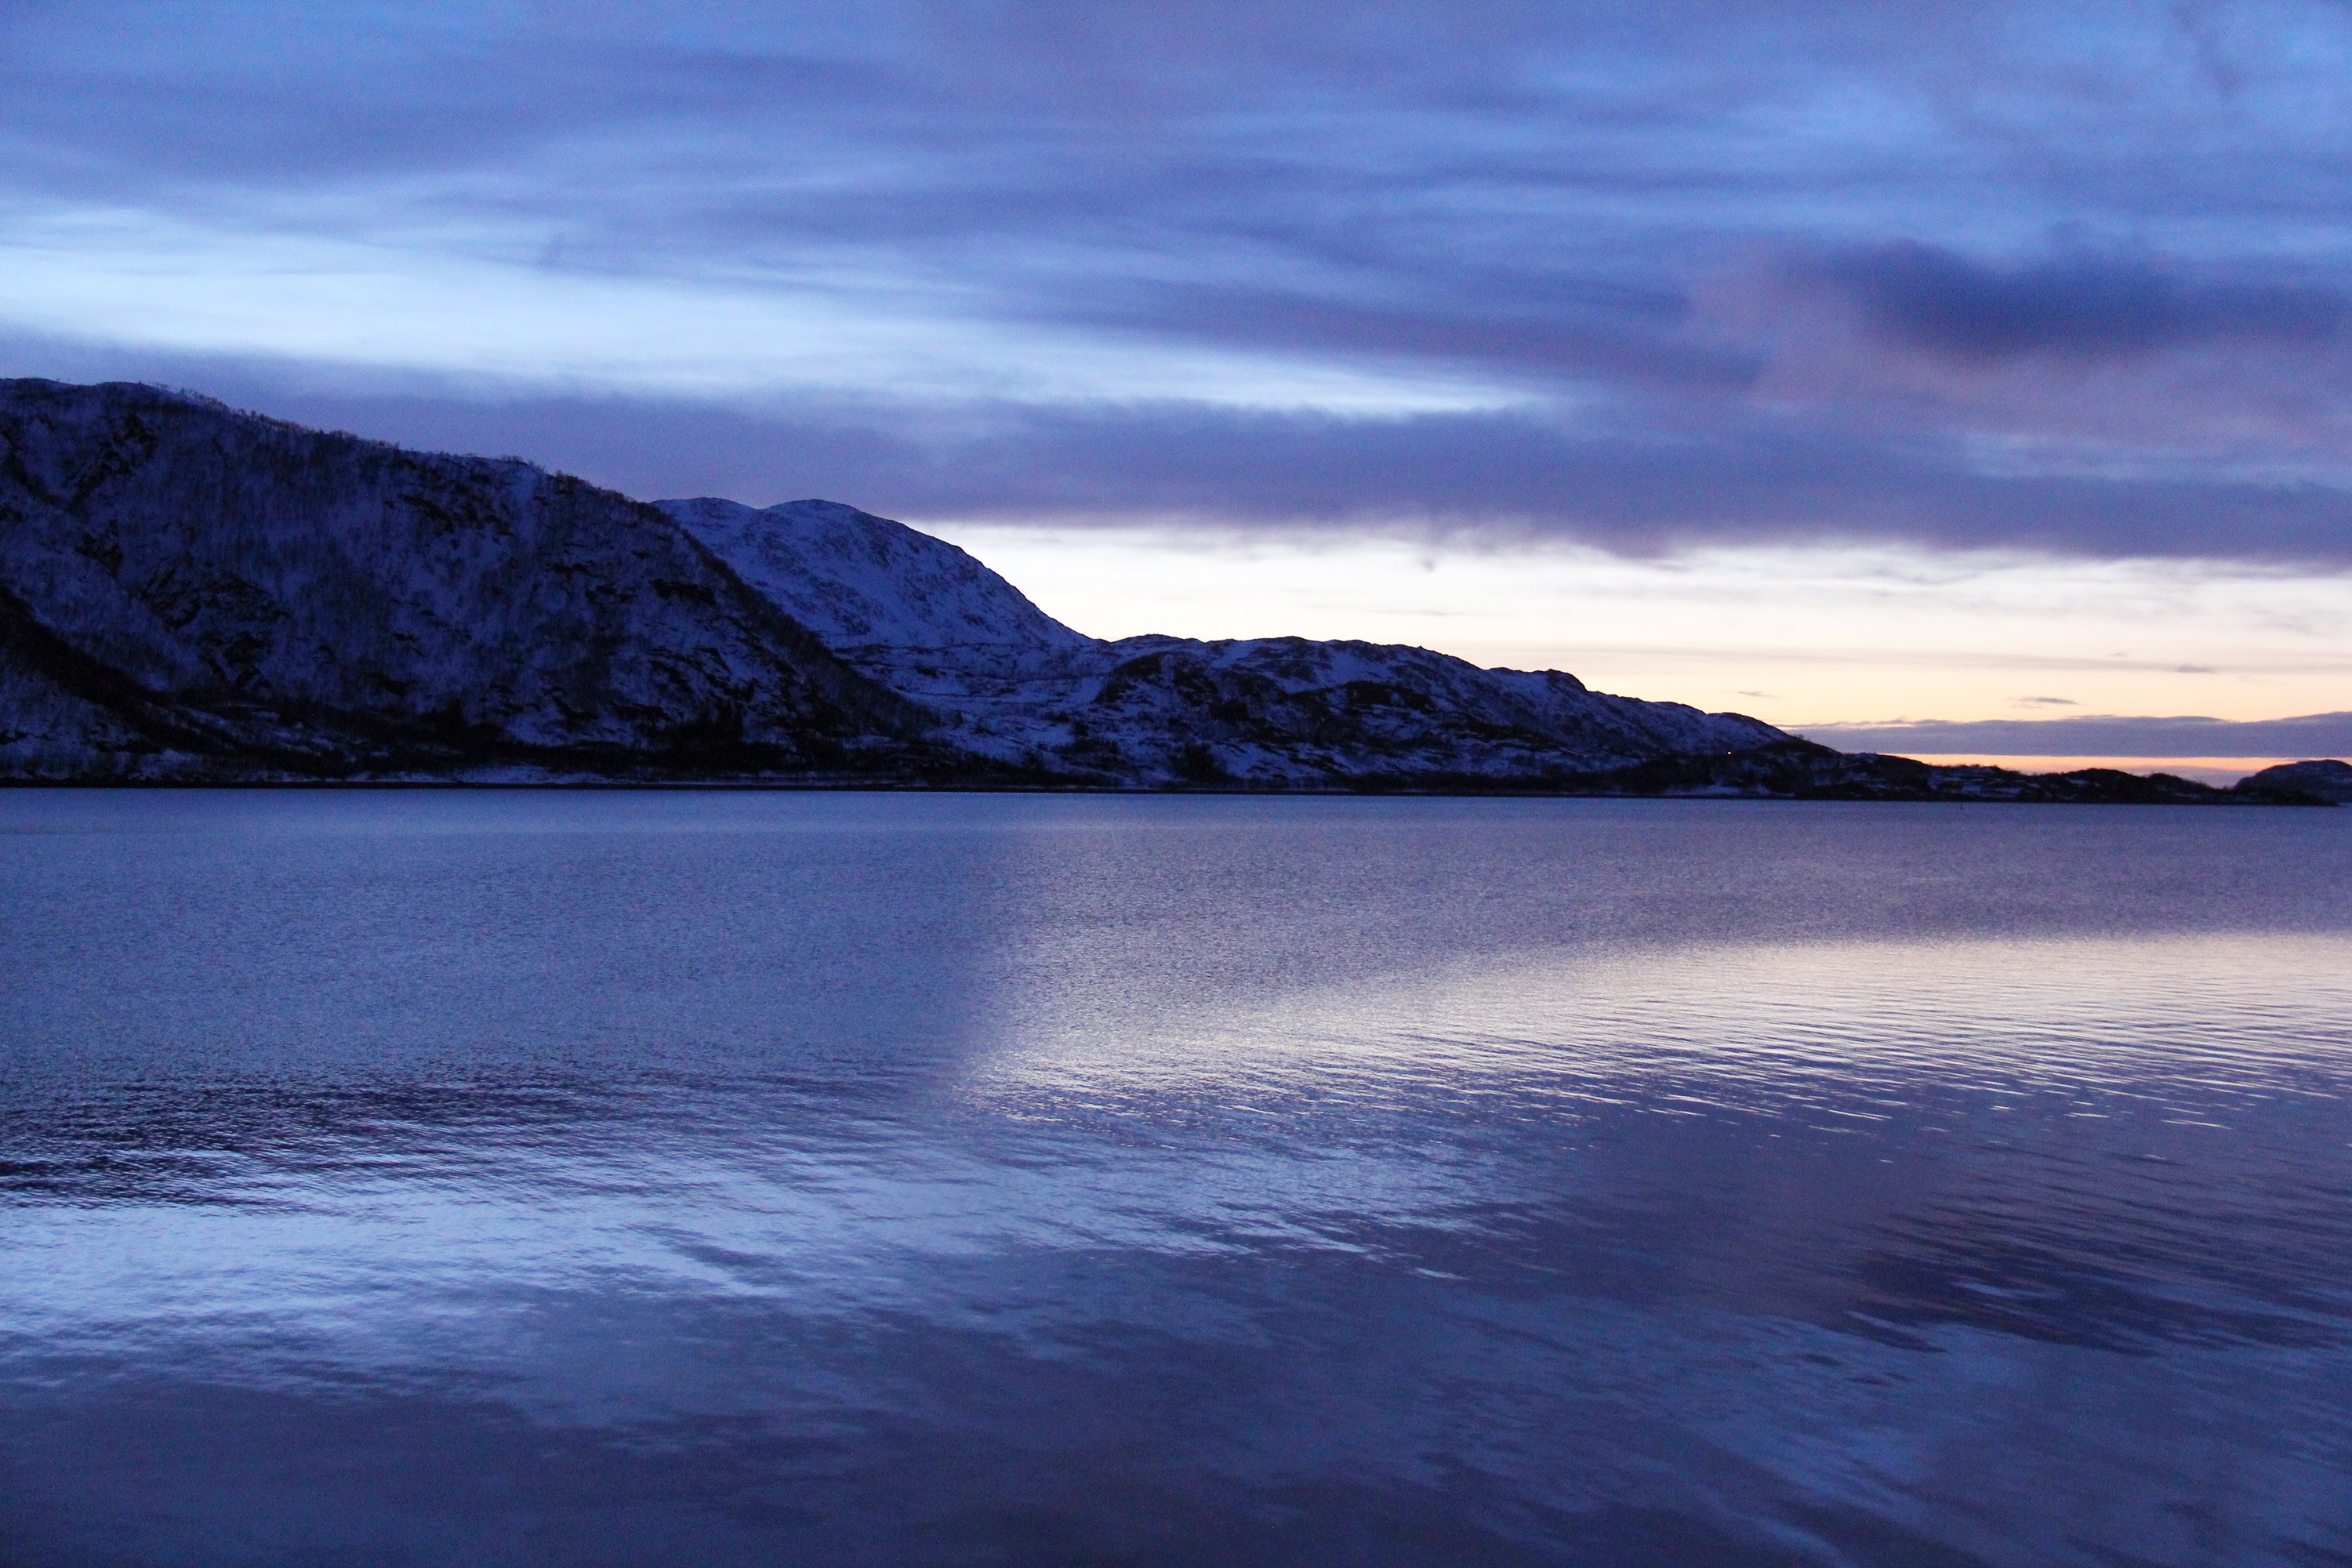
landscape, sea, coast, ocean, horizon, mountain, snow, cold, winter, cloud, sky, sunrise, sunset, morning, shore, wave, lake, dawn, vacation, travel, dusk, europe, evening, reflection, holiday, bay, fjord, reservoir, arctic, highland, body of water, amazing, beautiful, loch, norway, scandinavia, landform, tromso, arctic ocean, lauklines kystferie, kvaloya, kval ysletta